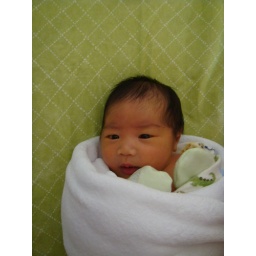
Maddy at home in her comfy clothes